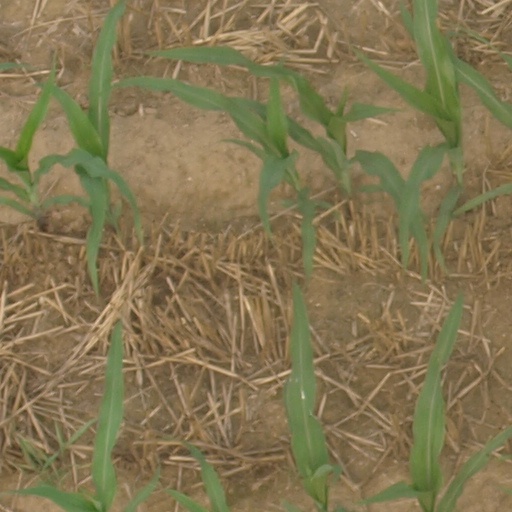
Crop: maize; corn